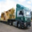
Label: truck